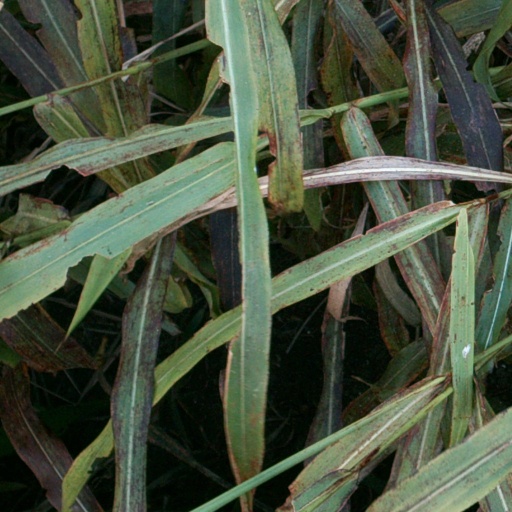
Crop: sorghum